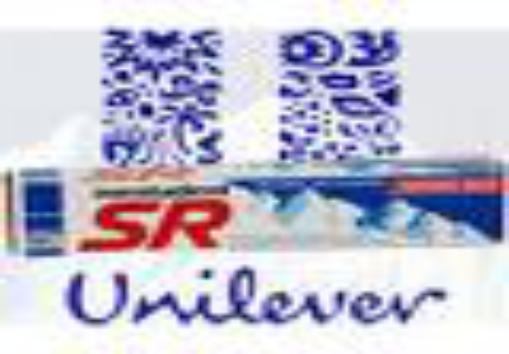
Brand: mentadent sr
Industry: Necessities